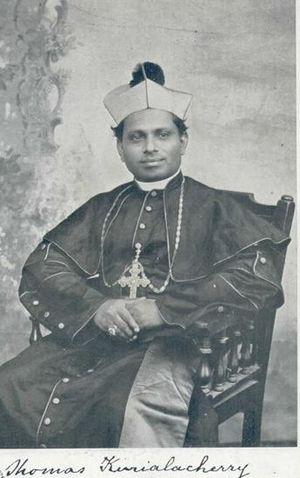
Thomas Kurialacherry, ou Kurialachery, né le 14 janvier 1873 à Champakulam, au Kerala, en Inde et décédé le 2 juin 1925 à Rome, est un évêque catholique, le premier évêque du diocèse syro-malabar de Changanacherry au Kerala. Il est reconnu vénérable par l'Église catholique.